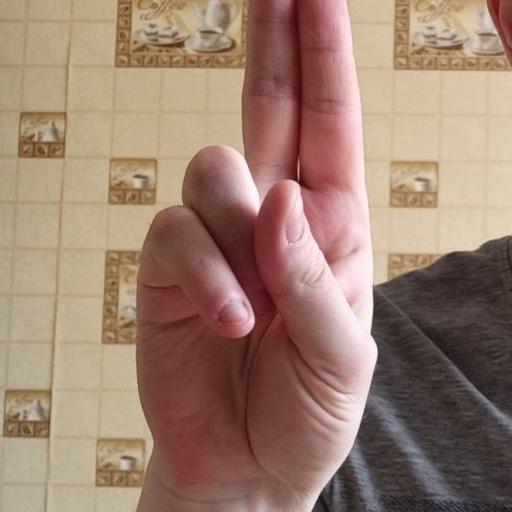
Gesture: two_up